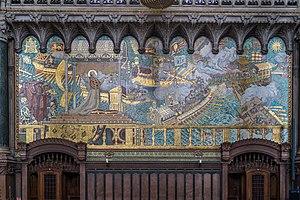
Lyon - Basilique de Fourvière - La bataille de Lépante
La basilique Notre-Dame de Fourvière surplombe la ville de Lyon depuis le sommet de la colline de Fourvière depuis la fin du XIXᵉ siècle.